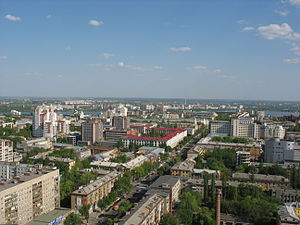
Voronezj / Galleri
Voronezj er en by i Voronezj oblast i den sydvestlige del af den europæiske del af Den Russiske Føderation ved Voronezjfloden, ikke langt fra grænsen til Ukraine. Voronezj er administrativt center i oblasten og har 1.047.549 indbyggere. Voronezj er et vigtigt jernbaneknudepunkt med forbindelse til Moskva, Rostov ved Don og Kijev, og samtidigt et vigtigt erhvervs- og uddannelsescenter med bl.a. flyfabrik og universitet.